Early history of Ghana

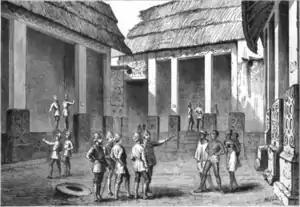
British soldiers ransack an Ashanti palace at Fomena in 1874.

In 1874, the British Empire took control of some areas of the country, naming them the British Gold Coast. The British defeated the Ashanti in the War of the Golden Stool and by 1902, the entire of the Gold Coast region was a colony of Britain.